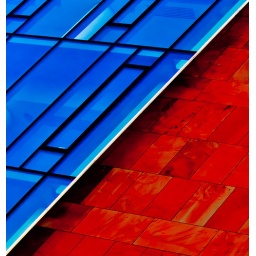
Abstract in glass and stone